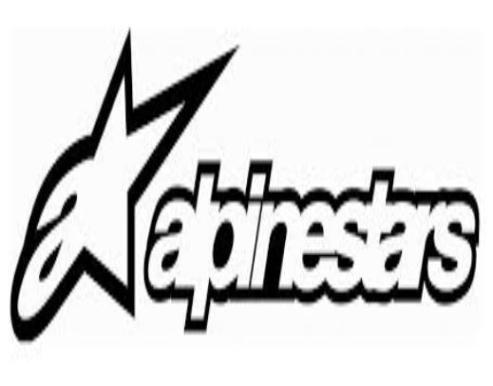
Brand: alpinestars-1
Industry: Clothes